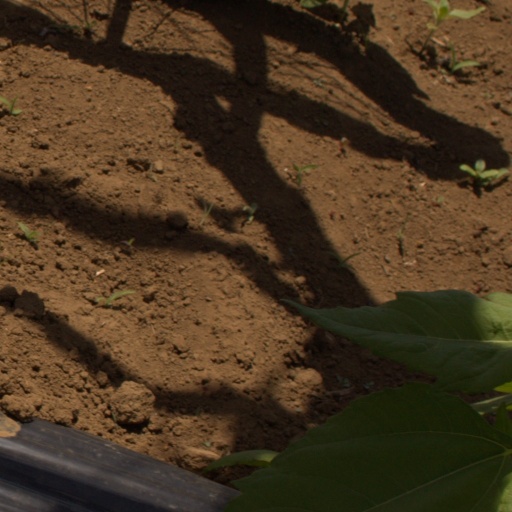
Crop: Jerusalem artichoke